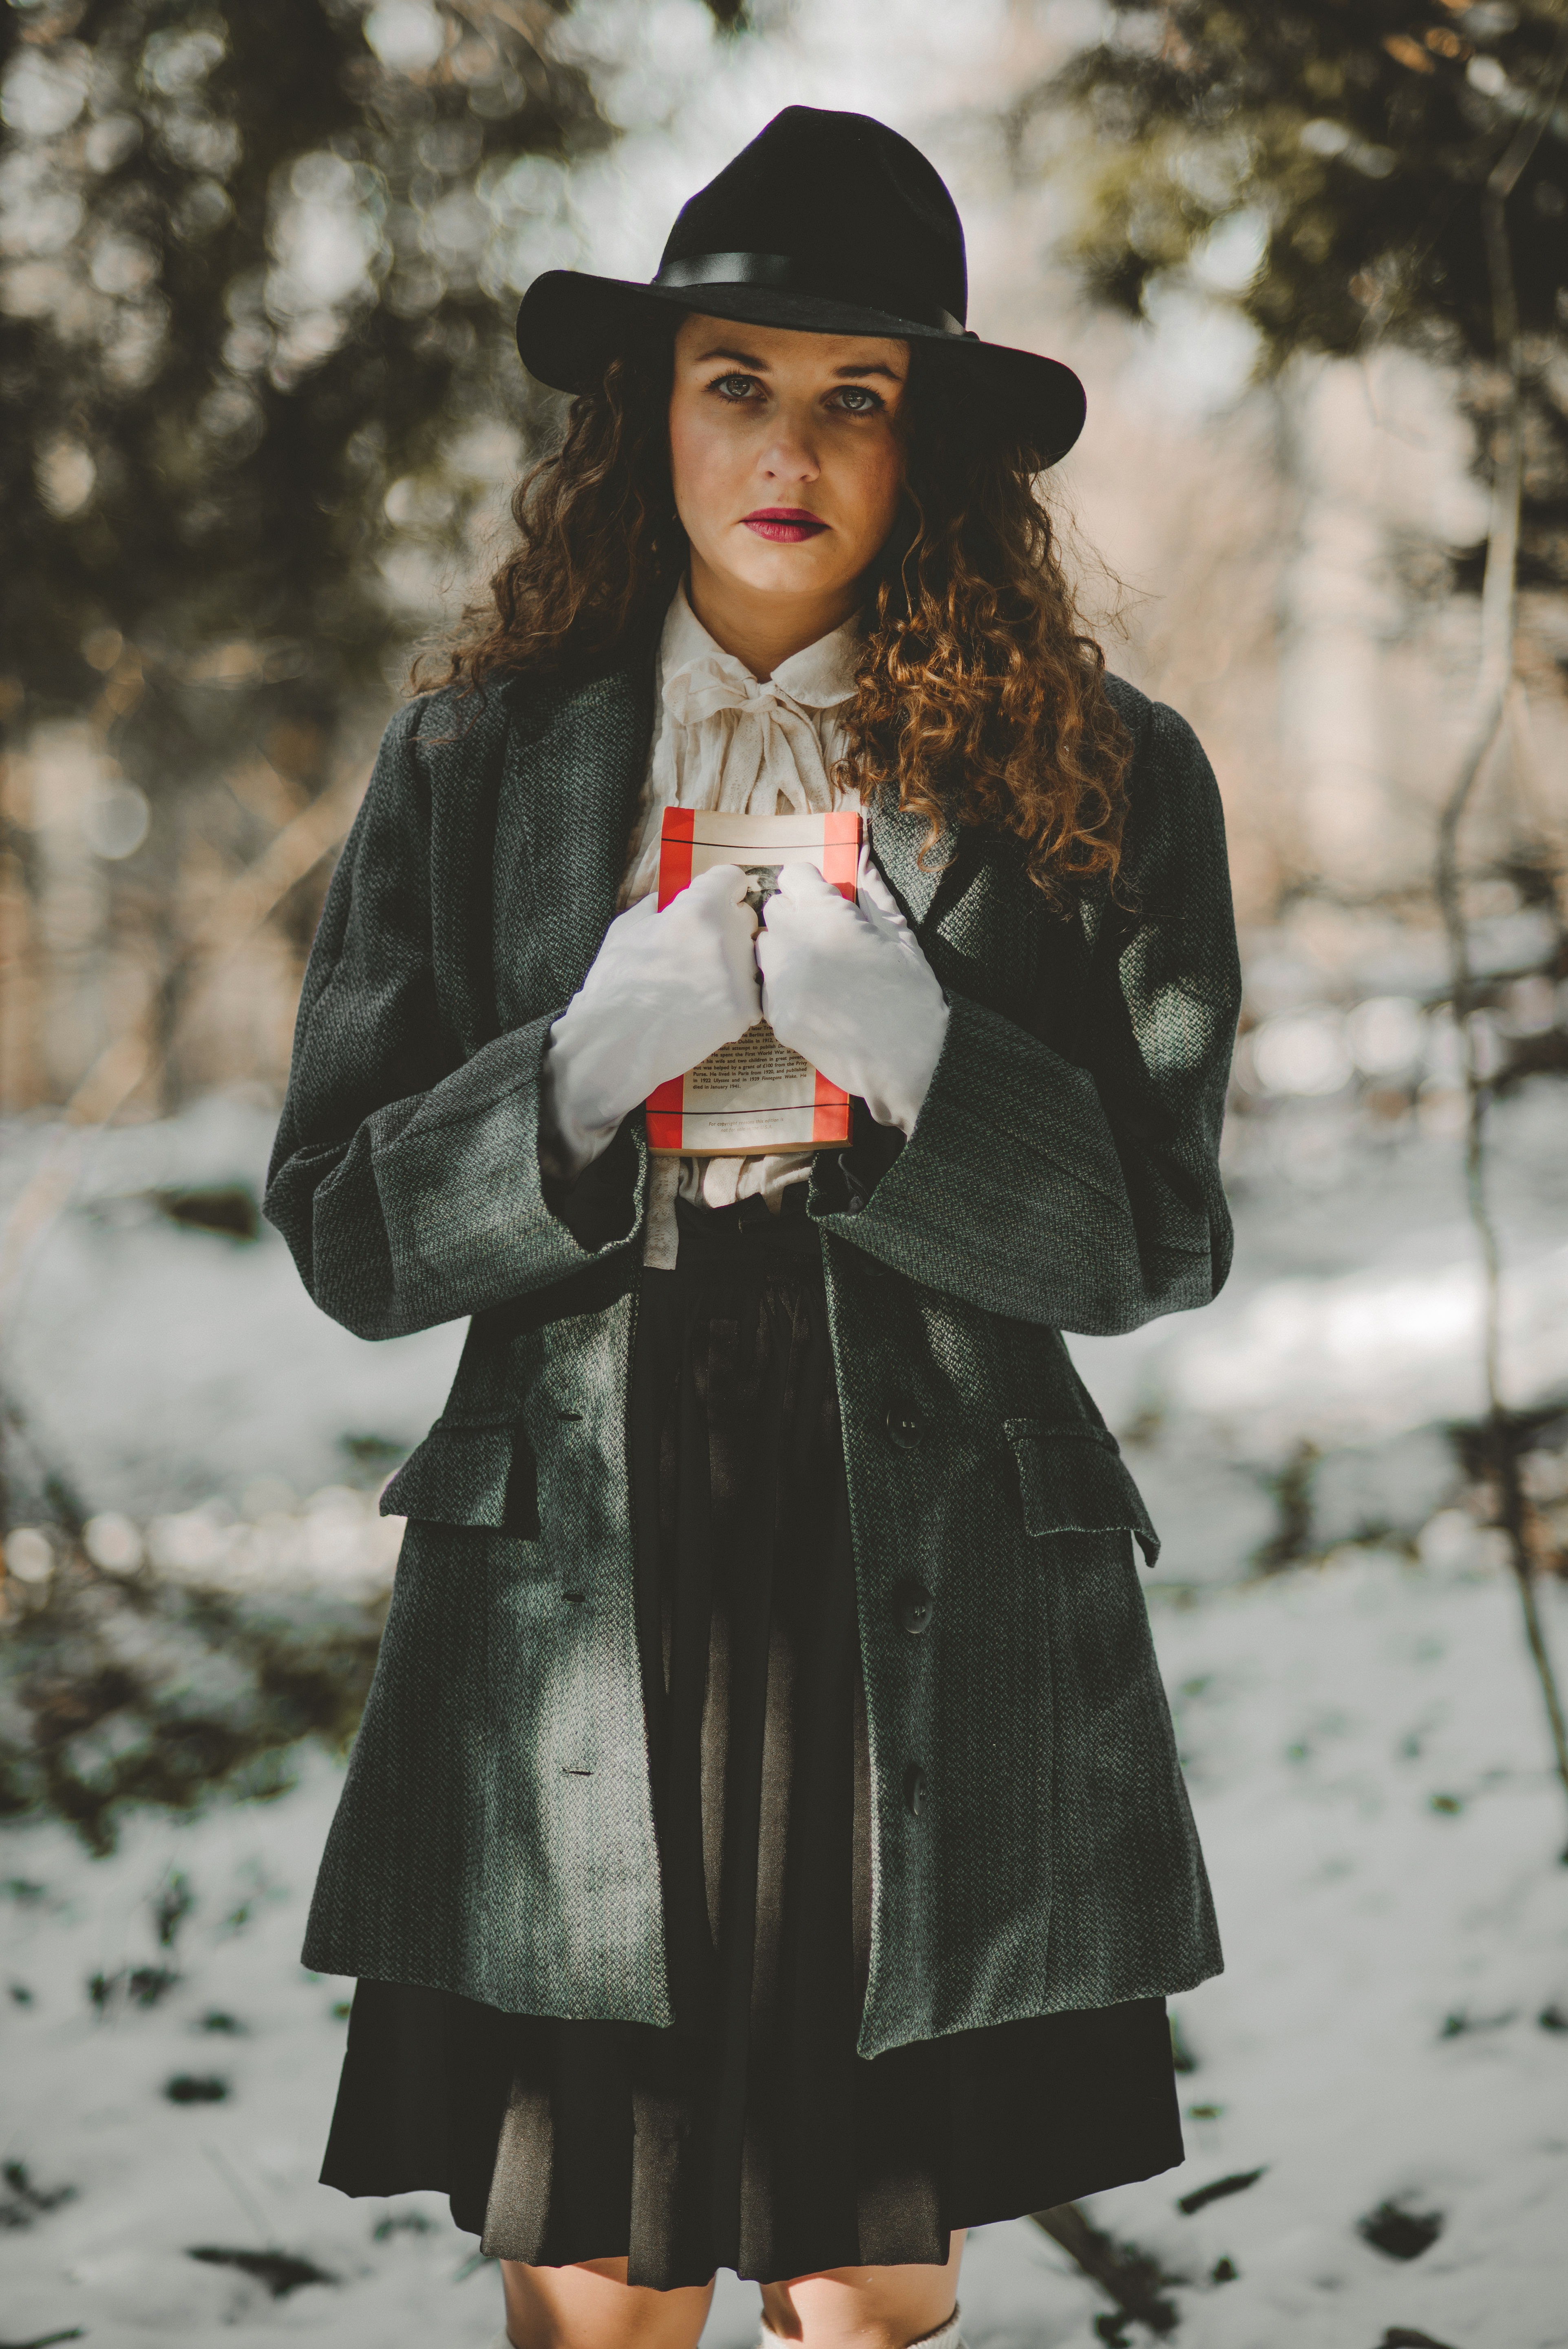
winter, spring, fashion, clothing, black, lady, outerwear, dress, costume